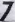
Number: 7